Vatnsdalur

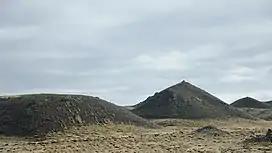
Some mounds of the Vatnsdalshólar

There are three landforms said to be "innumerable" or "uncountable" in Icelandic proverb: the lakes of the Tvídægra and/or Arnarvatnsheiði moors, the islands of Breiðafjörður bay, and the Vatnsdalshólar hillocks.